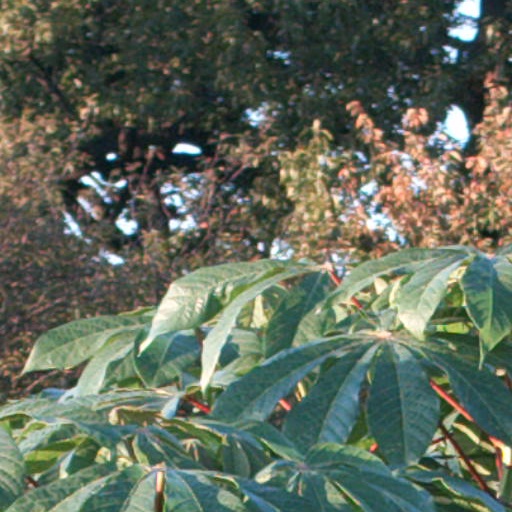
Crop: cassava